U.S. Route 395 in California

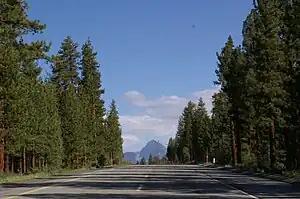
Southbound US 395 cresting Deadman Summit with Mount Morrison in the distance

Along the descent towards Mono Lake, the highway passes near the community of June Lake, a recreation area where there are several freshwater lakes famous for trout fishing, and the June Mountain Ski Area. The June Lake area is served from June Lake Junction by the June Lake Loop Road (SR 158).